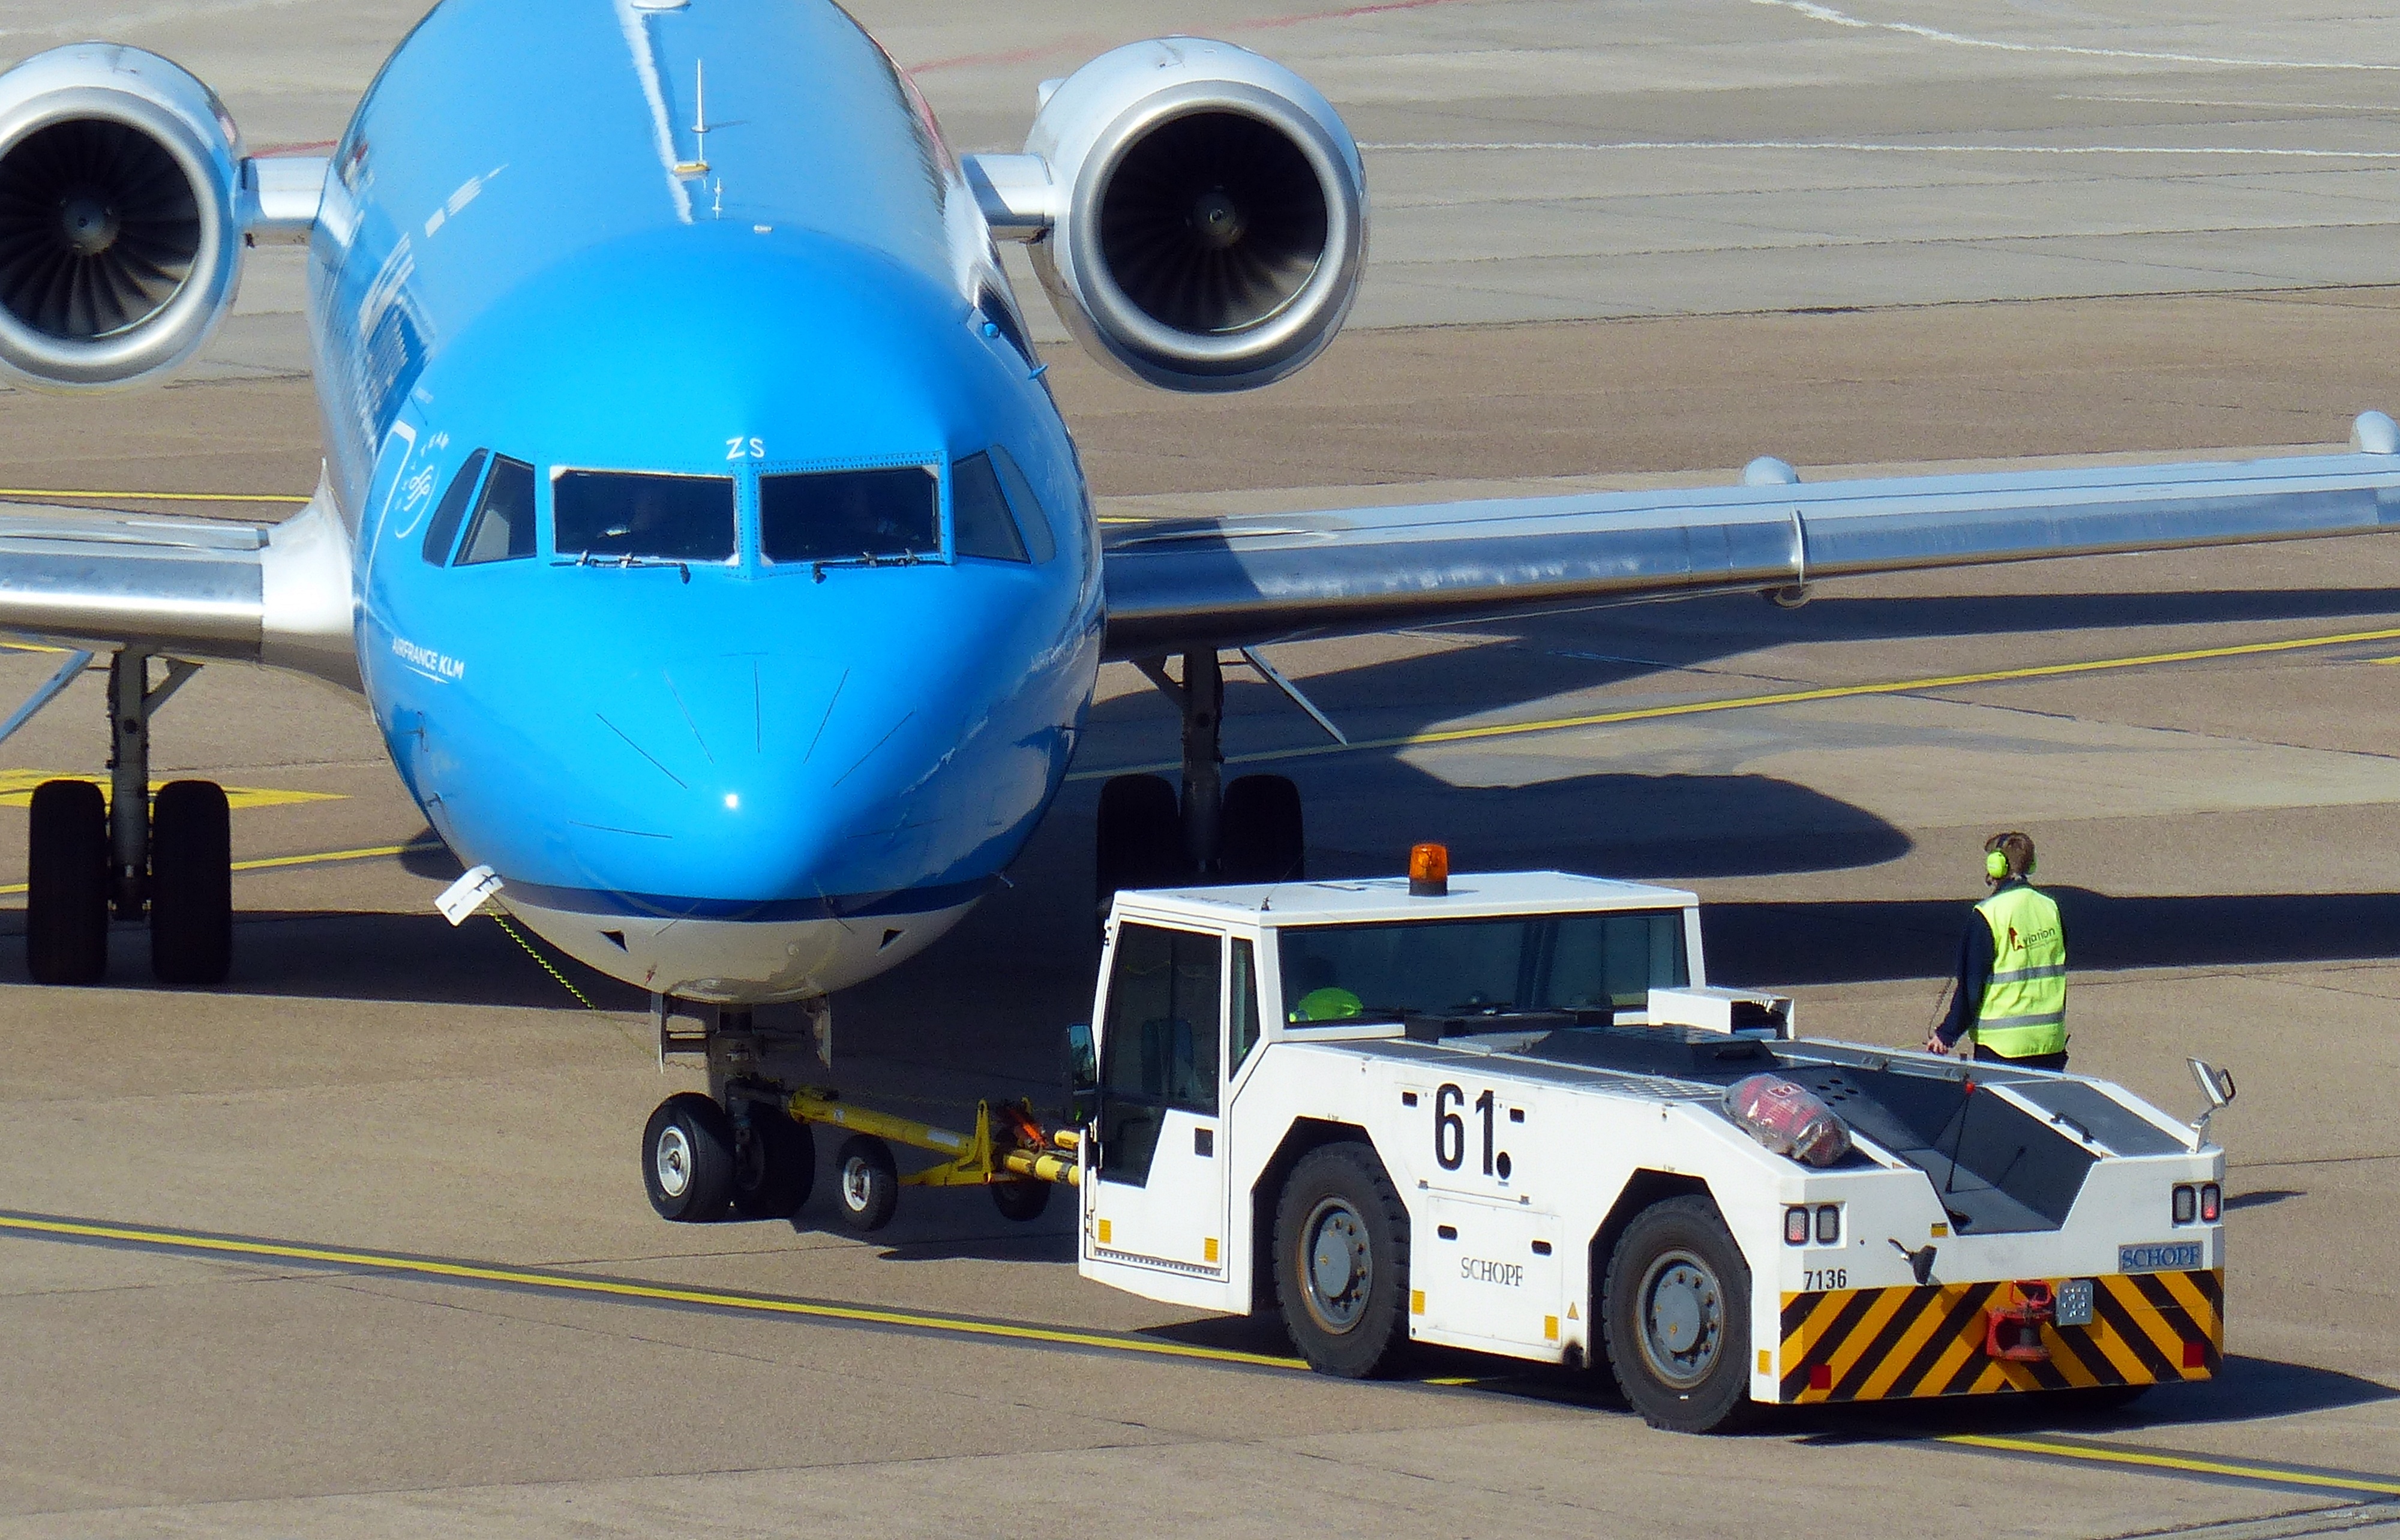
airport, airplane, aircraft, vehicle, airline, aviation, start, help, airliner, slide, jet aircraft, pushback, atmosphere of earth